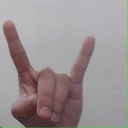
अक्षर: श